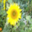
Label: sunflower